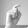
ASL letter: X